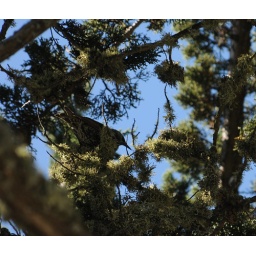
bird in tree Nat B 10-11-10_0718